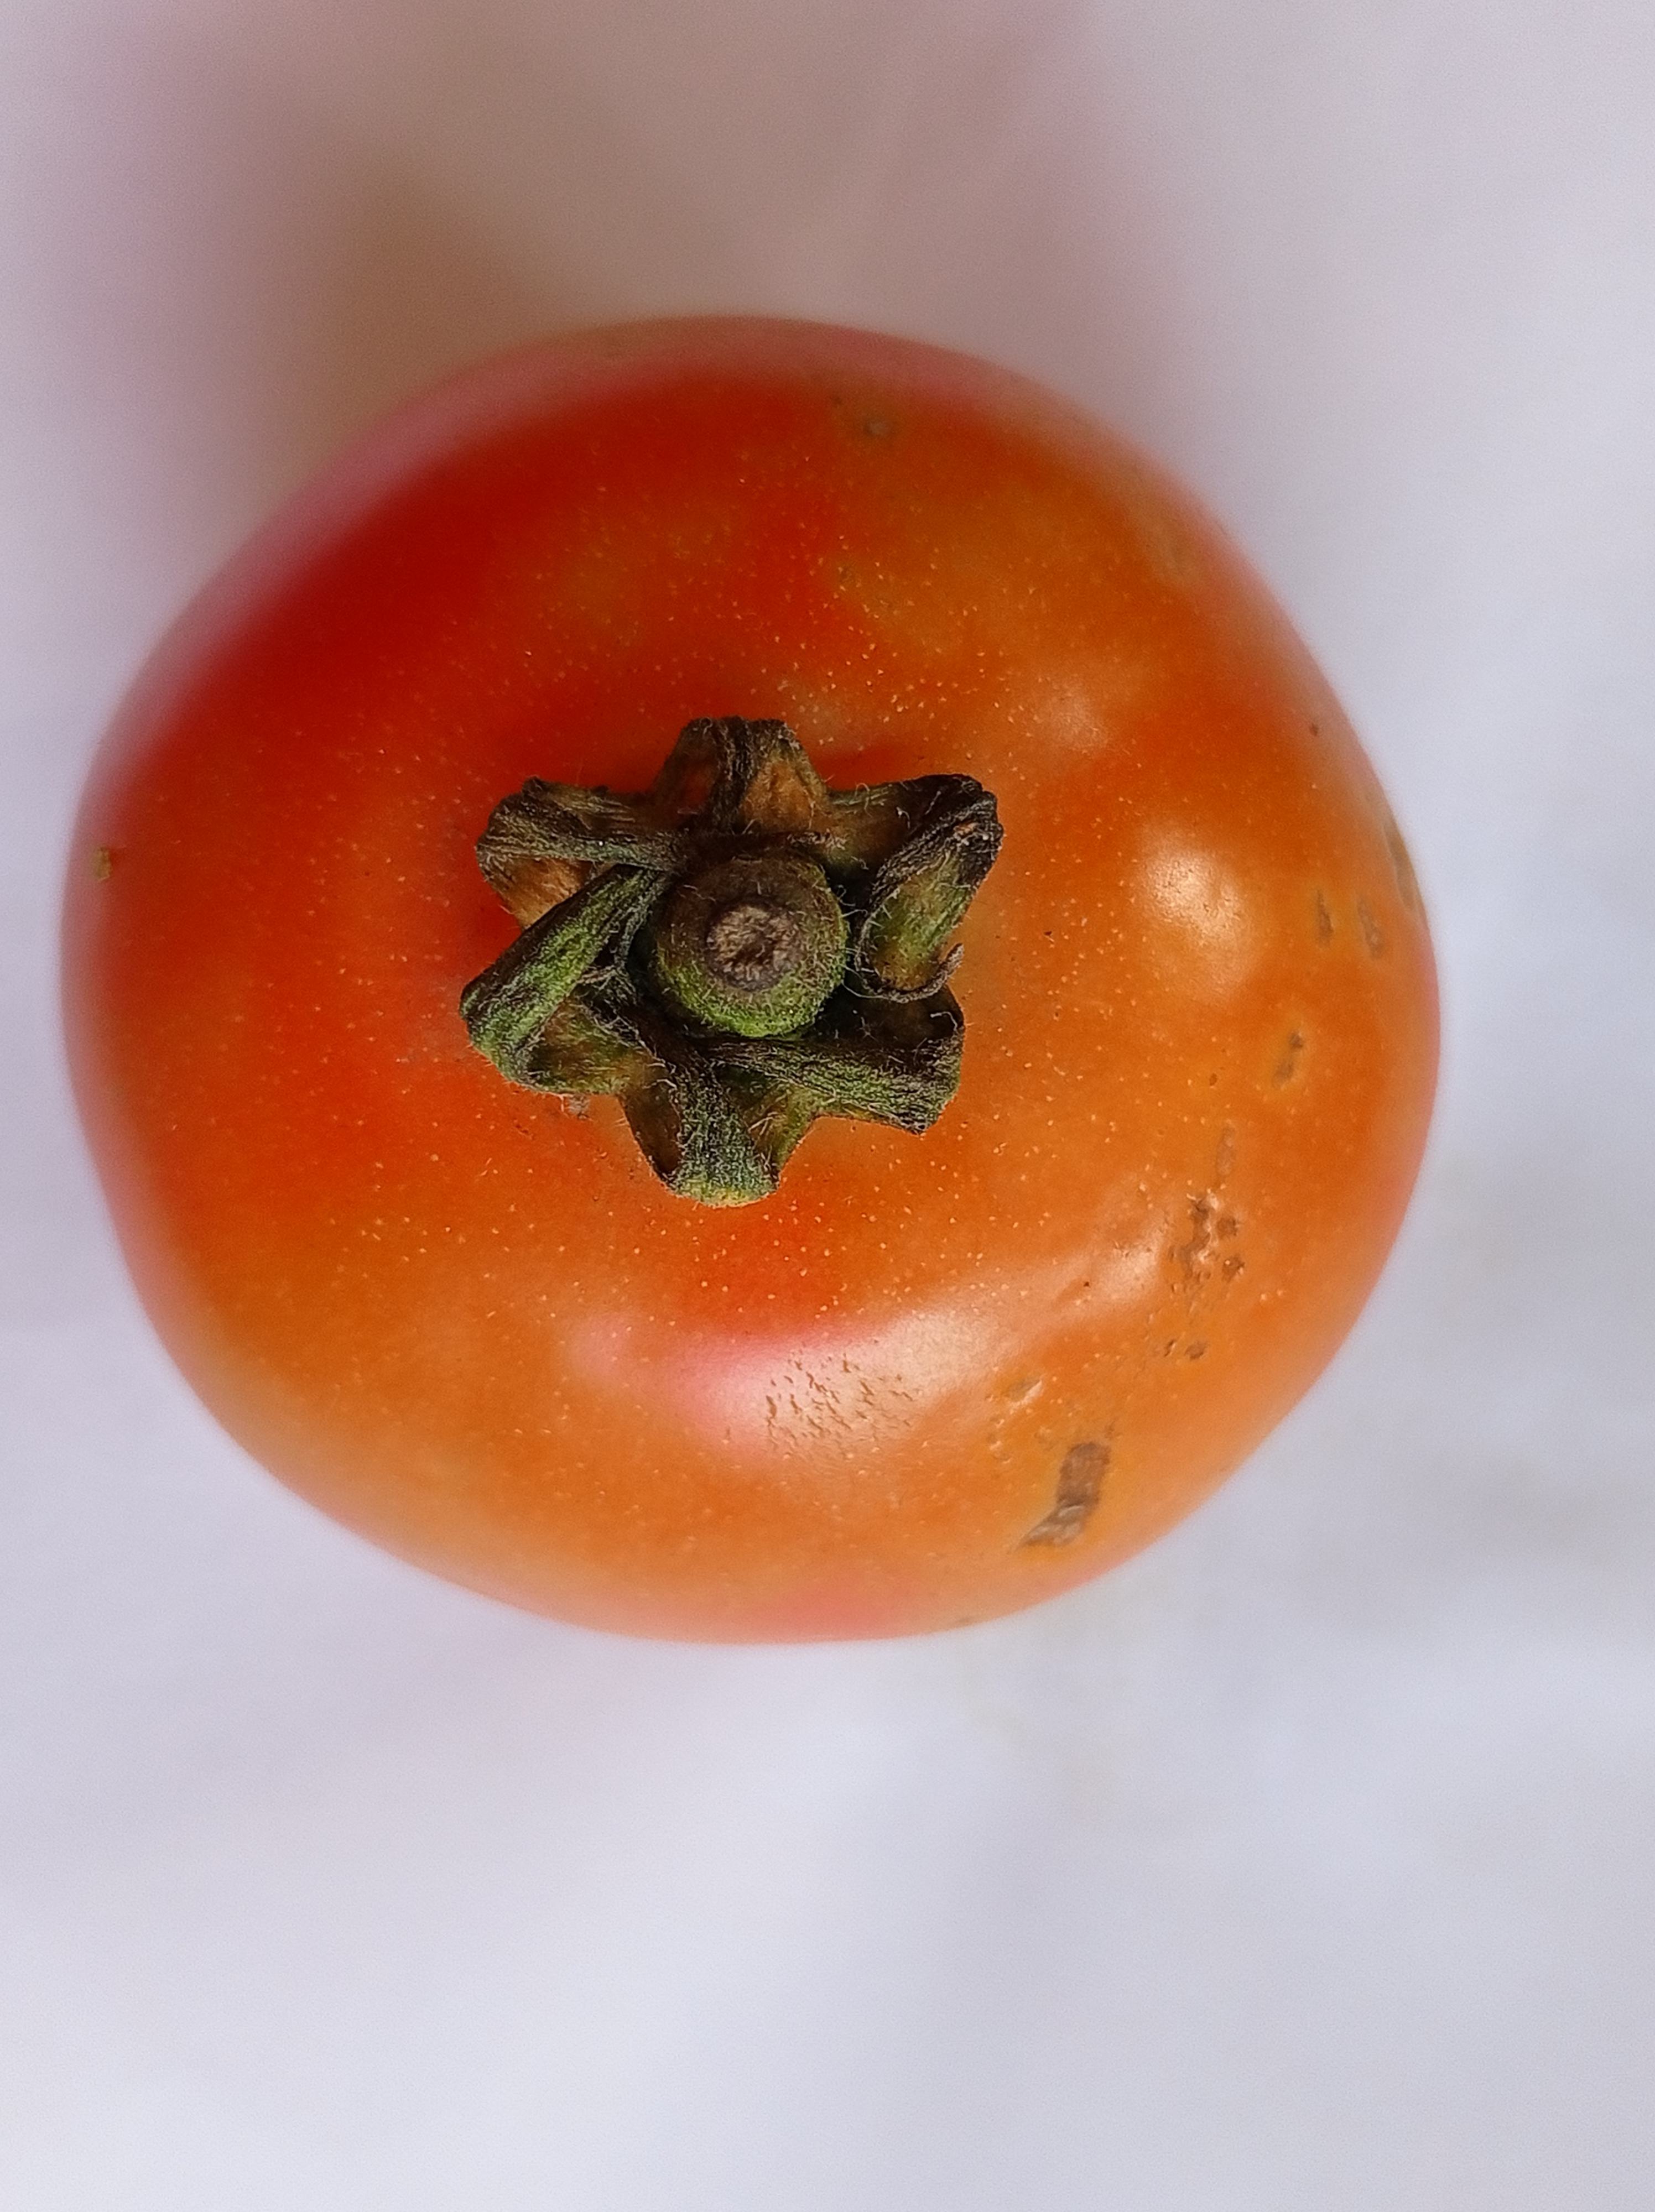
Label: Fresh